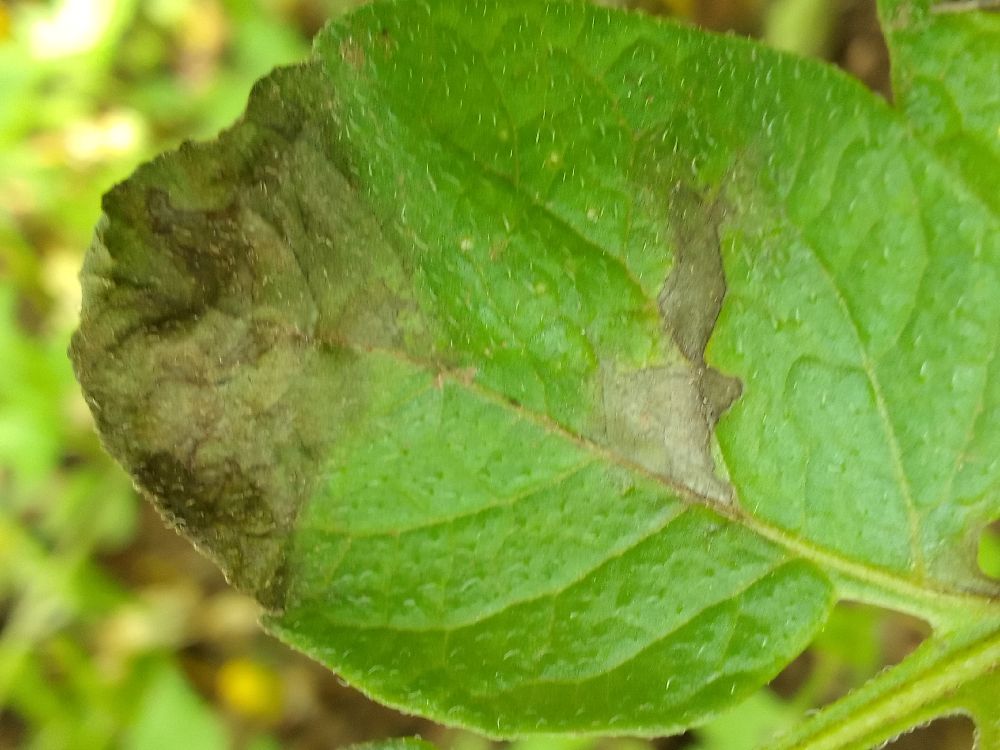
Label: Late blight